Nano tape

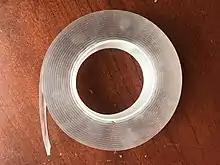
Commercially available nano tape.

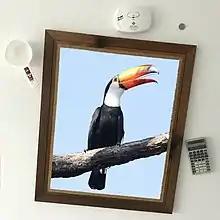
Nano tape used to hang household items.

Nano tape, also called gecko tape (or commercially as Insanity Tape or Alien Tape) is a synthetic adhesive tape consisting of arrays of carbon nanotubes transferred onto a backing material of flexible polymer tape. These arrays are called synthetic setae and mimic the nanostructures found on the toes of a gecko; this is an example of biomimicry. The adhesion is achieved not with chemical adhesives, but via van der Waals forces, which are weak electric forces generated between two atoms or molecules that are very close to each other.